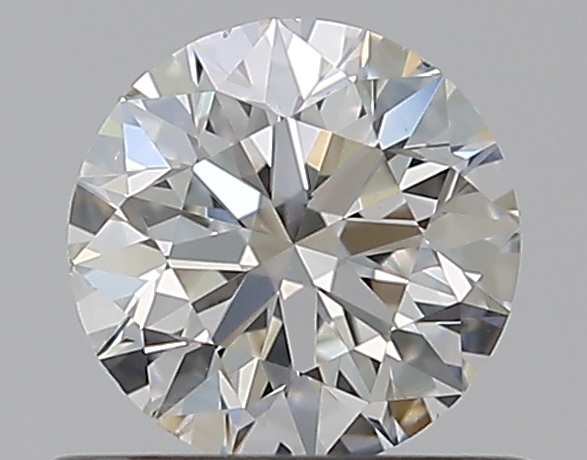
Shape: round
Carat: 0.5
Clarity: SI1
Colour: H
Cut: EX
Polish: EX
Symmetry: EX
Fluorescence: M
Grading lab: GIA
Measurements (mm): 5.06 x 5.09 x 3.17